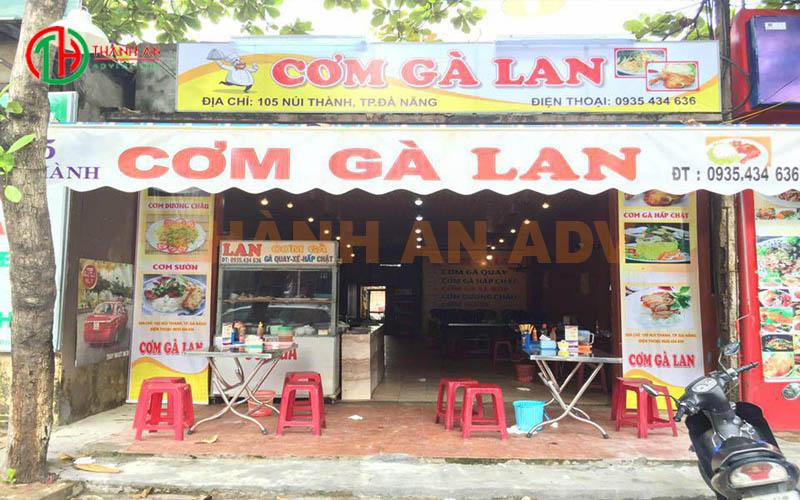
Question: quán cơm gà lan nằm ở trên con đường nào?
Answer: đường núi thành